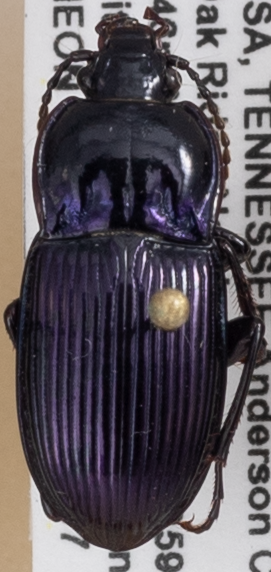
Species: Myas coracinus
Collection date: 2021-07-07
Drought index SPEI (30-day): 0.058
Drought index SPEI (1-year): -0.048
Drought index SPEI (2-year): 1.69